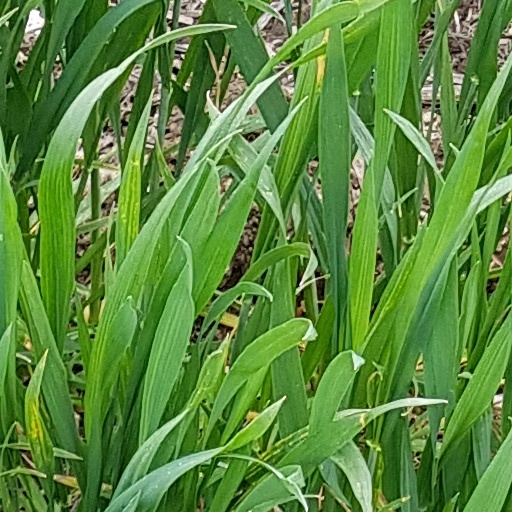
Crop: wheat